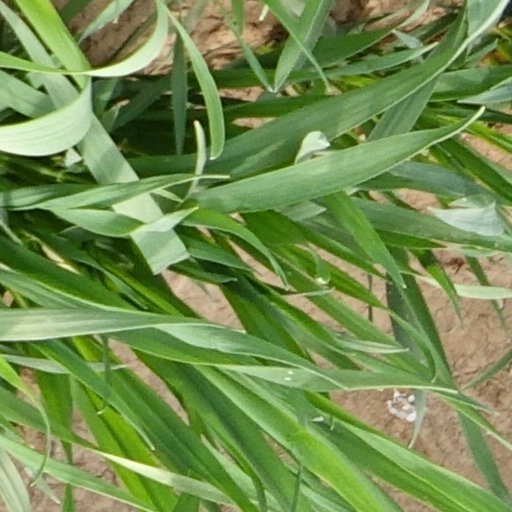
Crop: wheat